William Wynne (judge)

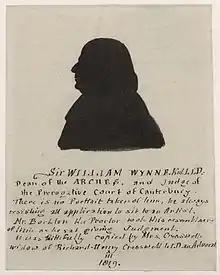
Sir William Wynne, posthumous silhouette

Sir William Wynne (1729–1815) was an English judge and academic, Dean of the Arches 1788 to 1809, and Master of Trinity Hall, Cambridge from 1803.